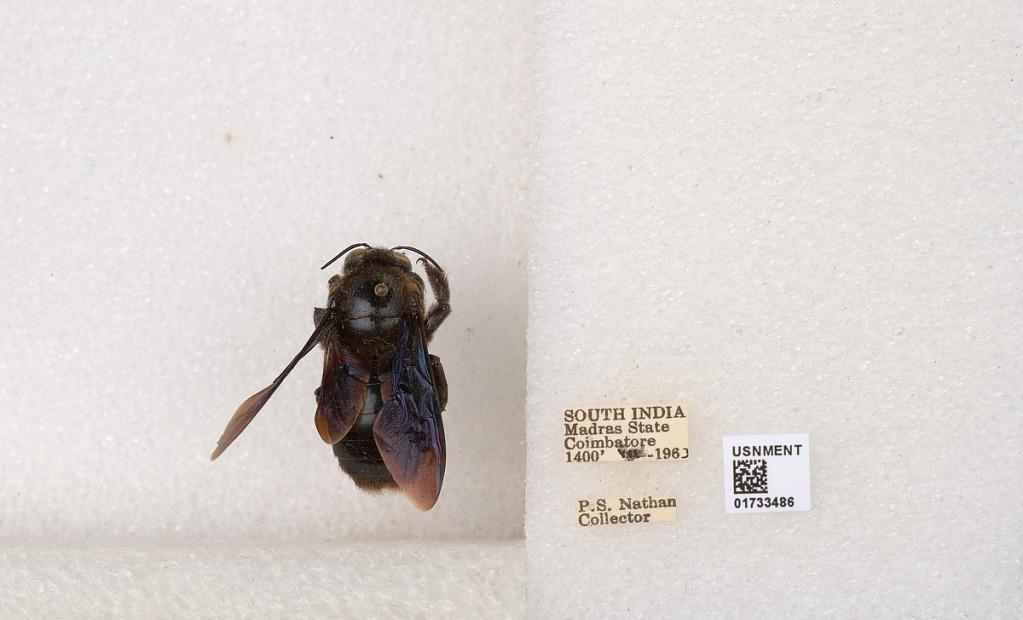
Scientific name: Xylocopa (Ctenoxylocopa) fenestrata (Fabricius)
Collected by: P. Nathan
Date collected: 1963-7-1
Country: India
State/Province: Tamil Nadu
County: Coimbatore
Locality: Coimbatore